Anahat (film)

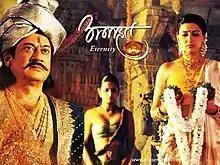
Promotional theatrical poster

Anahat (Unhurt) is a 2003 Marathi film directed by Amol Palekar and starring Anant Nag, Sonali Bendre and Deepti Naval. "Anahat" won the Best Artistic Direction award at the World Film Festival of Bangkok, in 2003.